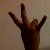
The image shows a hand gesture representing the number 7 in Indian Sign Language.